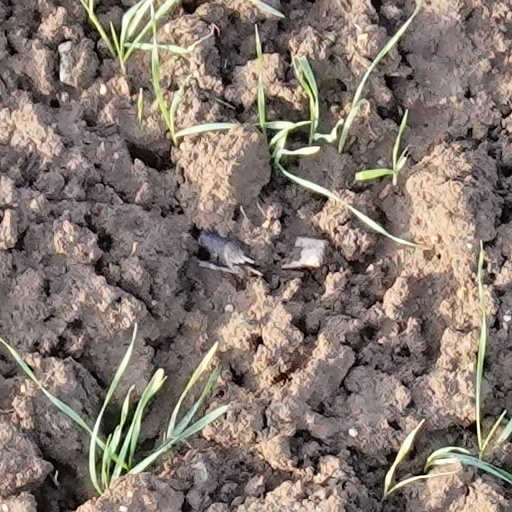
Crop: wheat